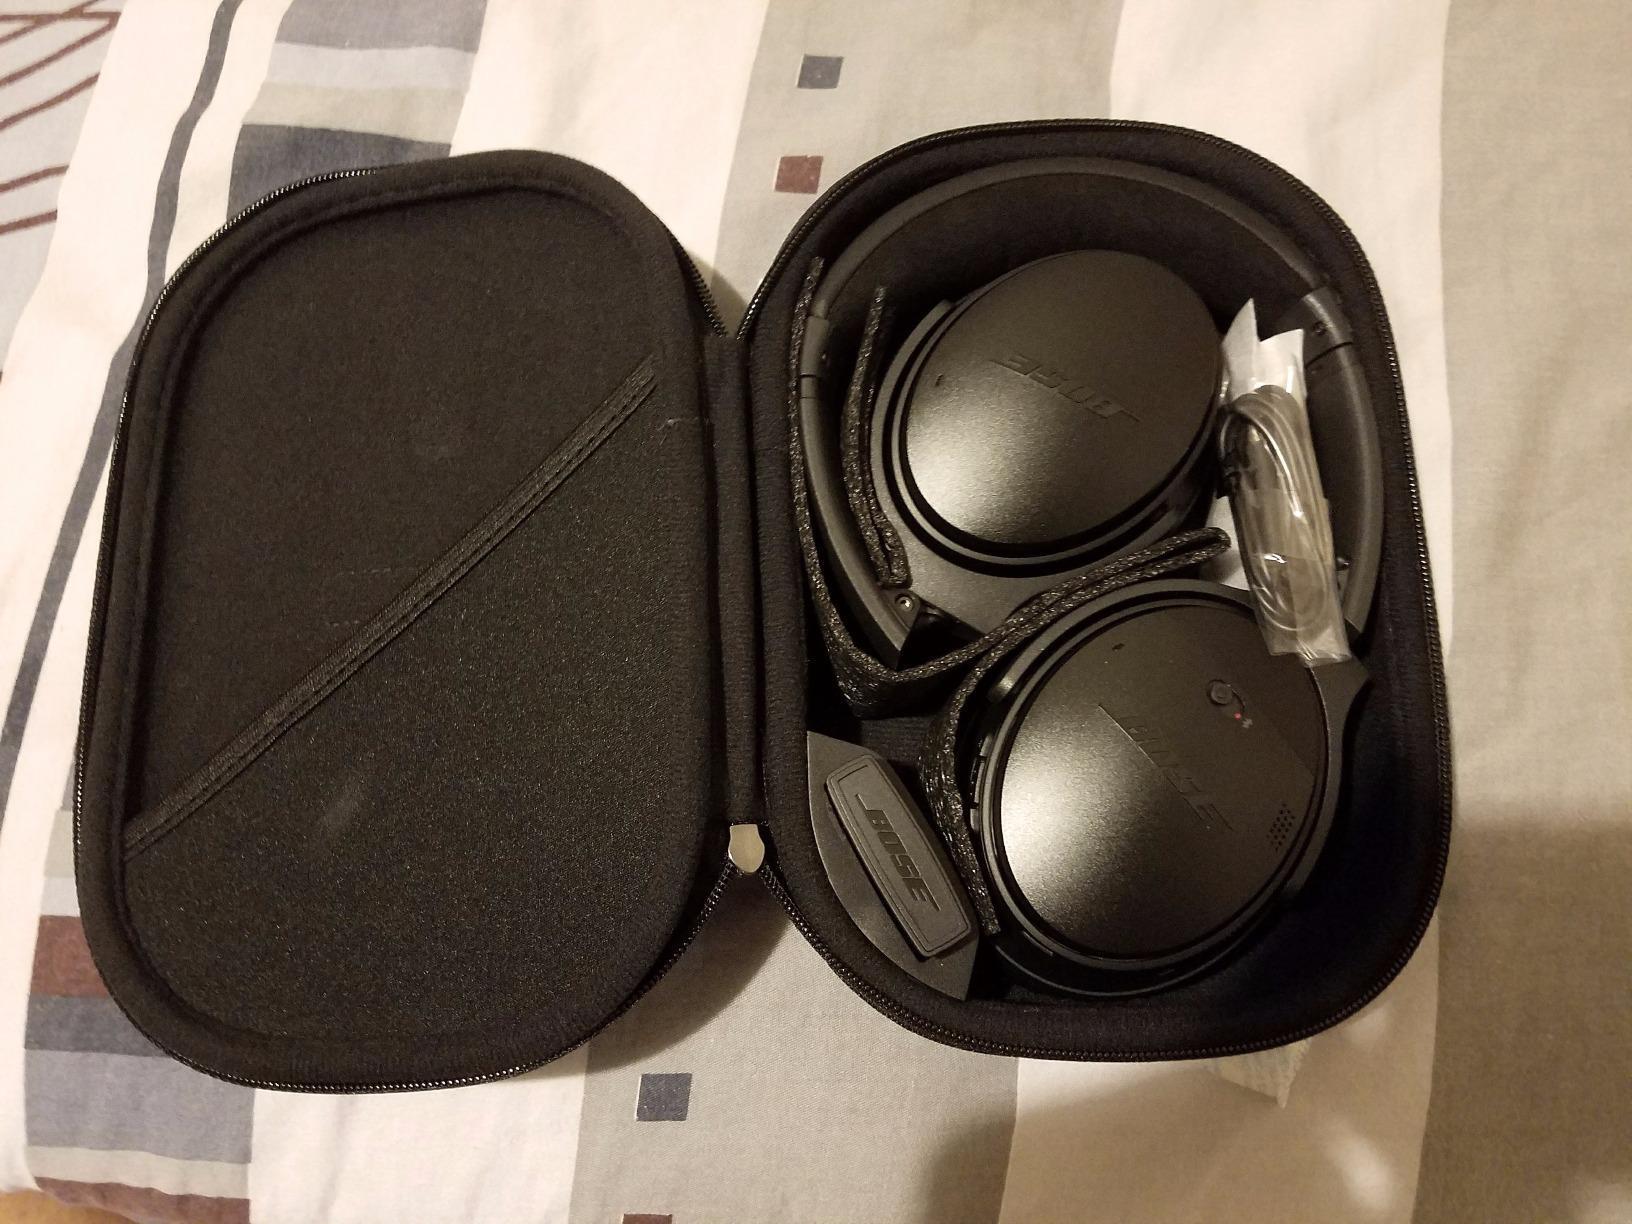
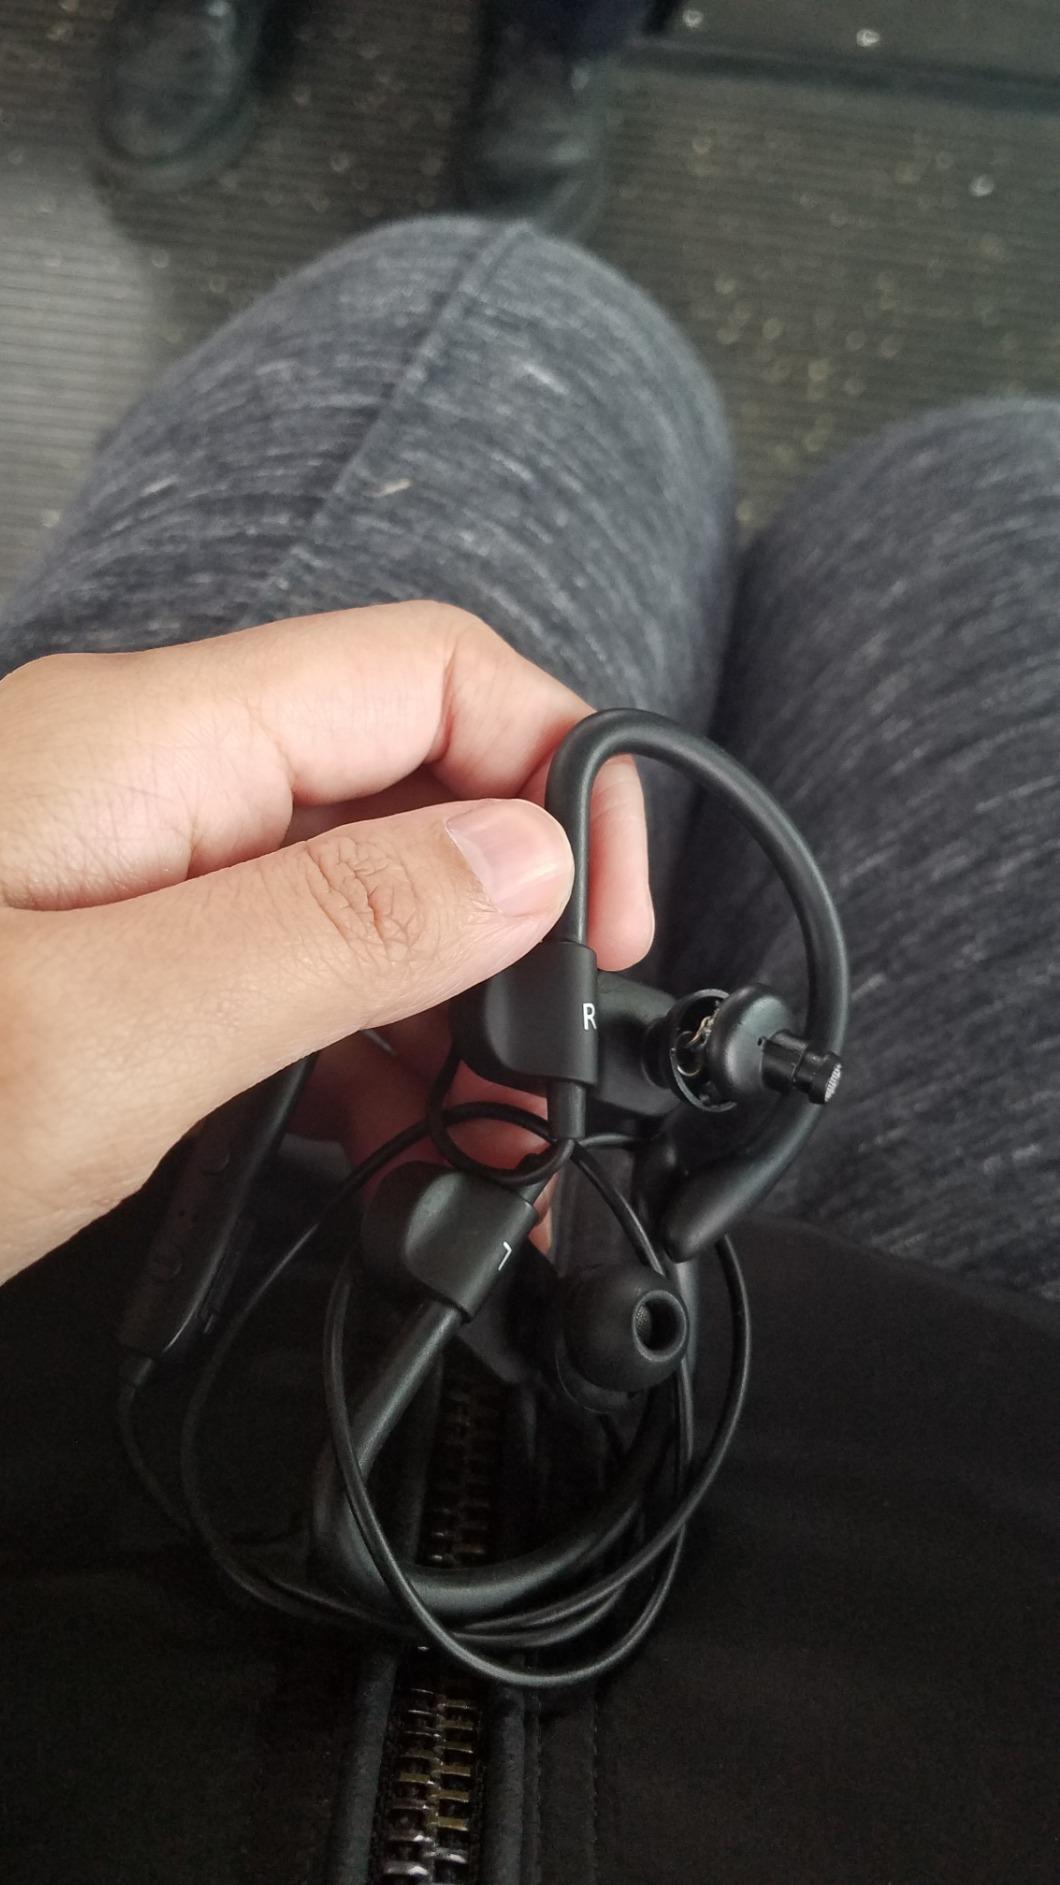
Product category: headphones
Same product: no